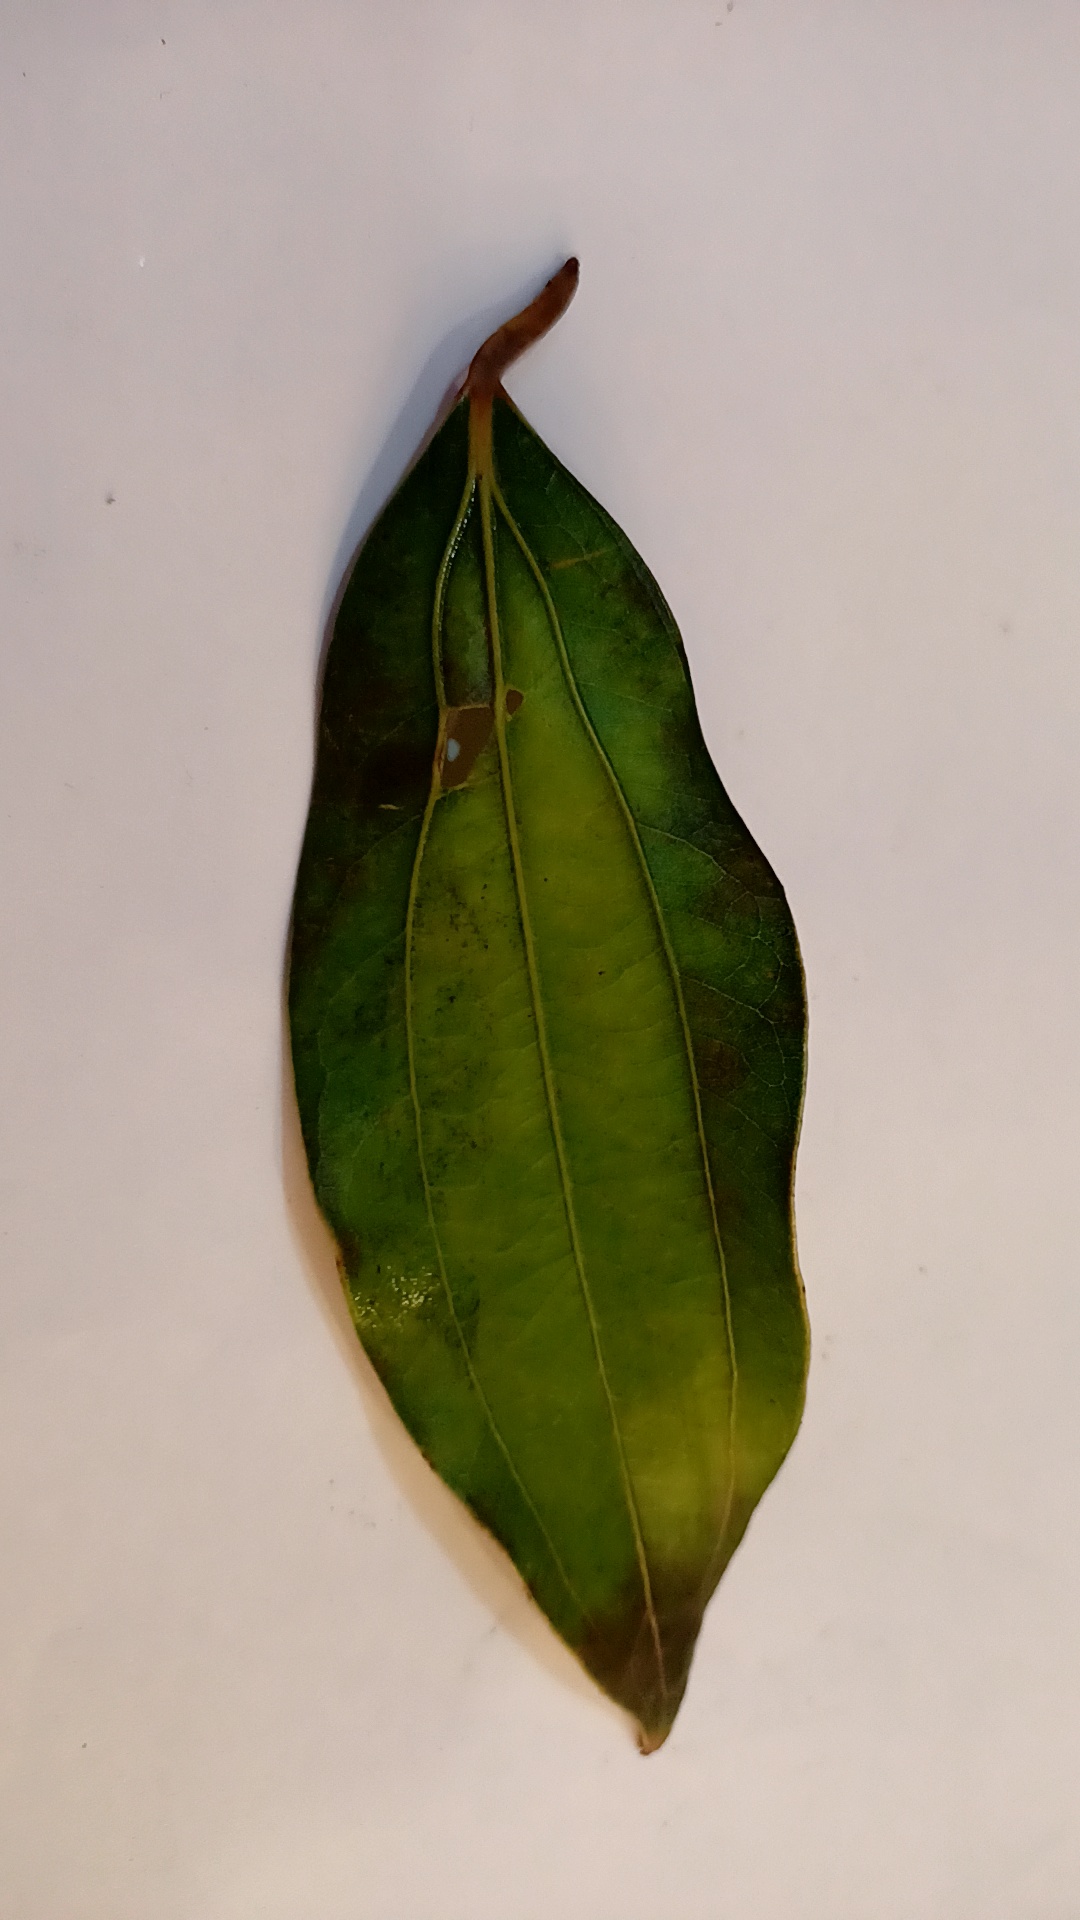
Label: Disease